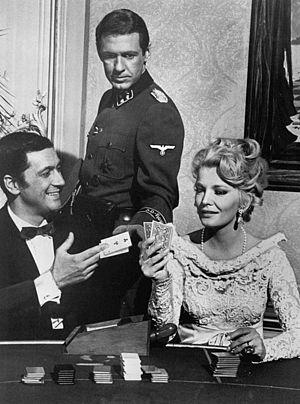
Commando Garrison est une série télévisée américaine en 26 épisodes de 52 minutes, créée par Mort Green et diffusée entre le 5 septembre 1967 et le 12 mars 1968 sur le réseau ABC.